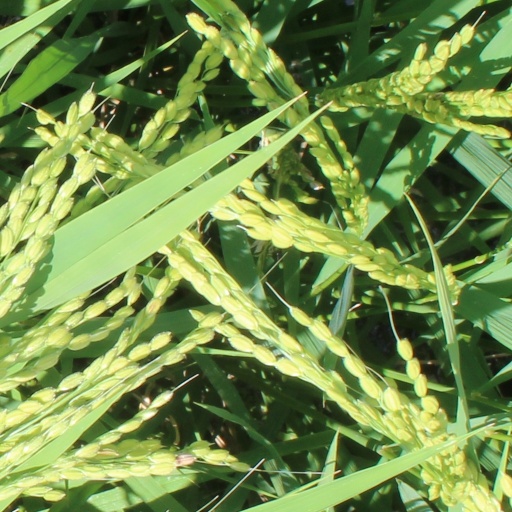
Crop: rice